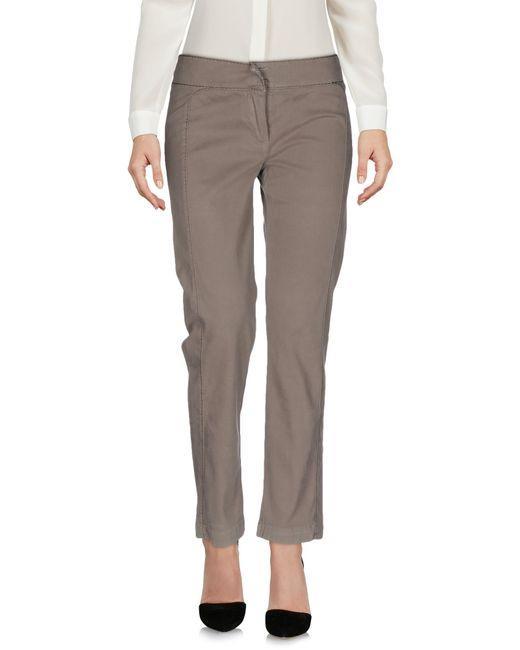
Slim fit Bürokleidung Hosen für Frauen